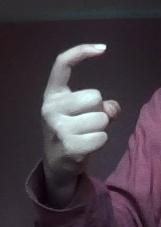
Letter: ra